Asia–Pacific

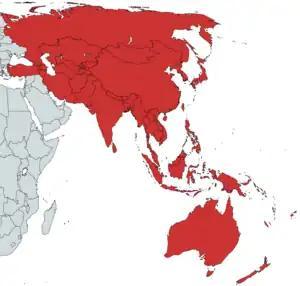
Asia and the Pacific region, according to the United Nations Economic and Social Commission for Asia and the Pacific (ESCAP)

The Asia–Pacific (APAC), also known as the Indo-Pacific, is a major geopolitical and economic region of the world adjoining the western Pacific Ocean and comprising the part of the Old World located outside the EMEA region. The region's precise boundaries vary depending on context, but countries and territories in the Far East (East Asia, North Asia, and Southeast Asia) and Oceania are often included while countries in Central Asia and South Asia are also sometimes included. In a wider context, even countries and territories in West Asia and the Pacific-adjoining countries in the Americas can be included. For example, the Asia-Pacific Economic Cooperation (APEC) includes five economies (Canada, Chile, Mexico, Peru, and the United States) in the New World (more standardly referred to as the Western Hemisphere). The term has become popular since the late 1980s in commerce, finance, and politics. Despite the heterogeneity of the regions' economies, most individual nations within the zone are emerging markets experiencing significant growth. Sometimes, the notion of "Asia–Pacific excluding Japan" (APEJ) is considered useful.